Chilean art

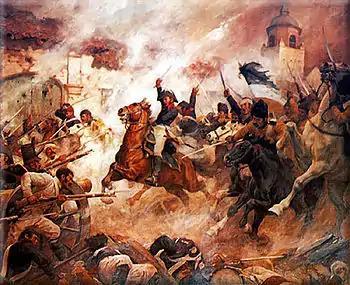
The Charge of Bernardo O'Higgins at the Battle of Rancagua, by Pedro Subercaseaux.

According to the authors Ivelíc and Galaz, this artistic period should not be referred to as a "generation" or a "movement" as the precursors of Chilean painting did not form a group. They are related only in a chronological sense as they arrived in the country in close succession of one another.